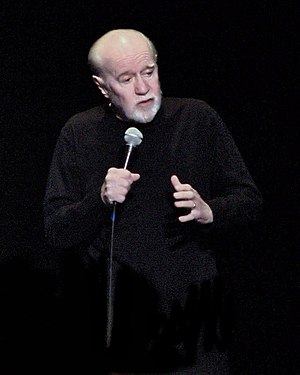
George Carlin
Carlin i Trenton den 4. april 2008.
George Denis Patrick Carlin var en amerikansk Grammy-vindende stand-upkomiker, skuespiller og forfatter. Han døde af følgerne af et hjerteanfald på St. Johns Hospital i Santa Monica, Californien.